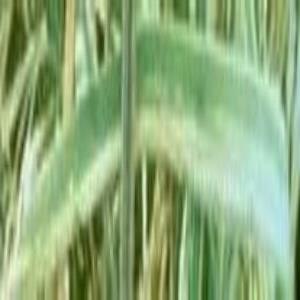
Disease: Bacterialblight